Bertha Hale White

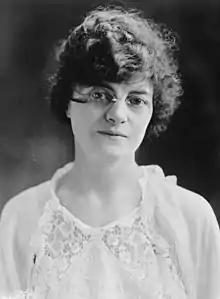
Bertha Hale White circa 1913.

Bertha Hale White, was a teacher and journalist, and a prominent functionary of the Socialist Party of America. After serving for more than a decade in the party's National Office, in February 1924 White was named Executive Secretary of the SPA, becoming the first woman to hold that position. She resigned the post, citing reasons of health, late in 1925. In 1926, White married lecturer and writer Judson King and took his name, becoming Bertha Hale King.